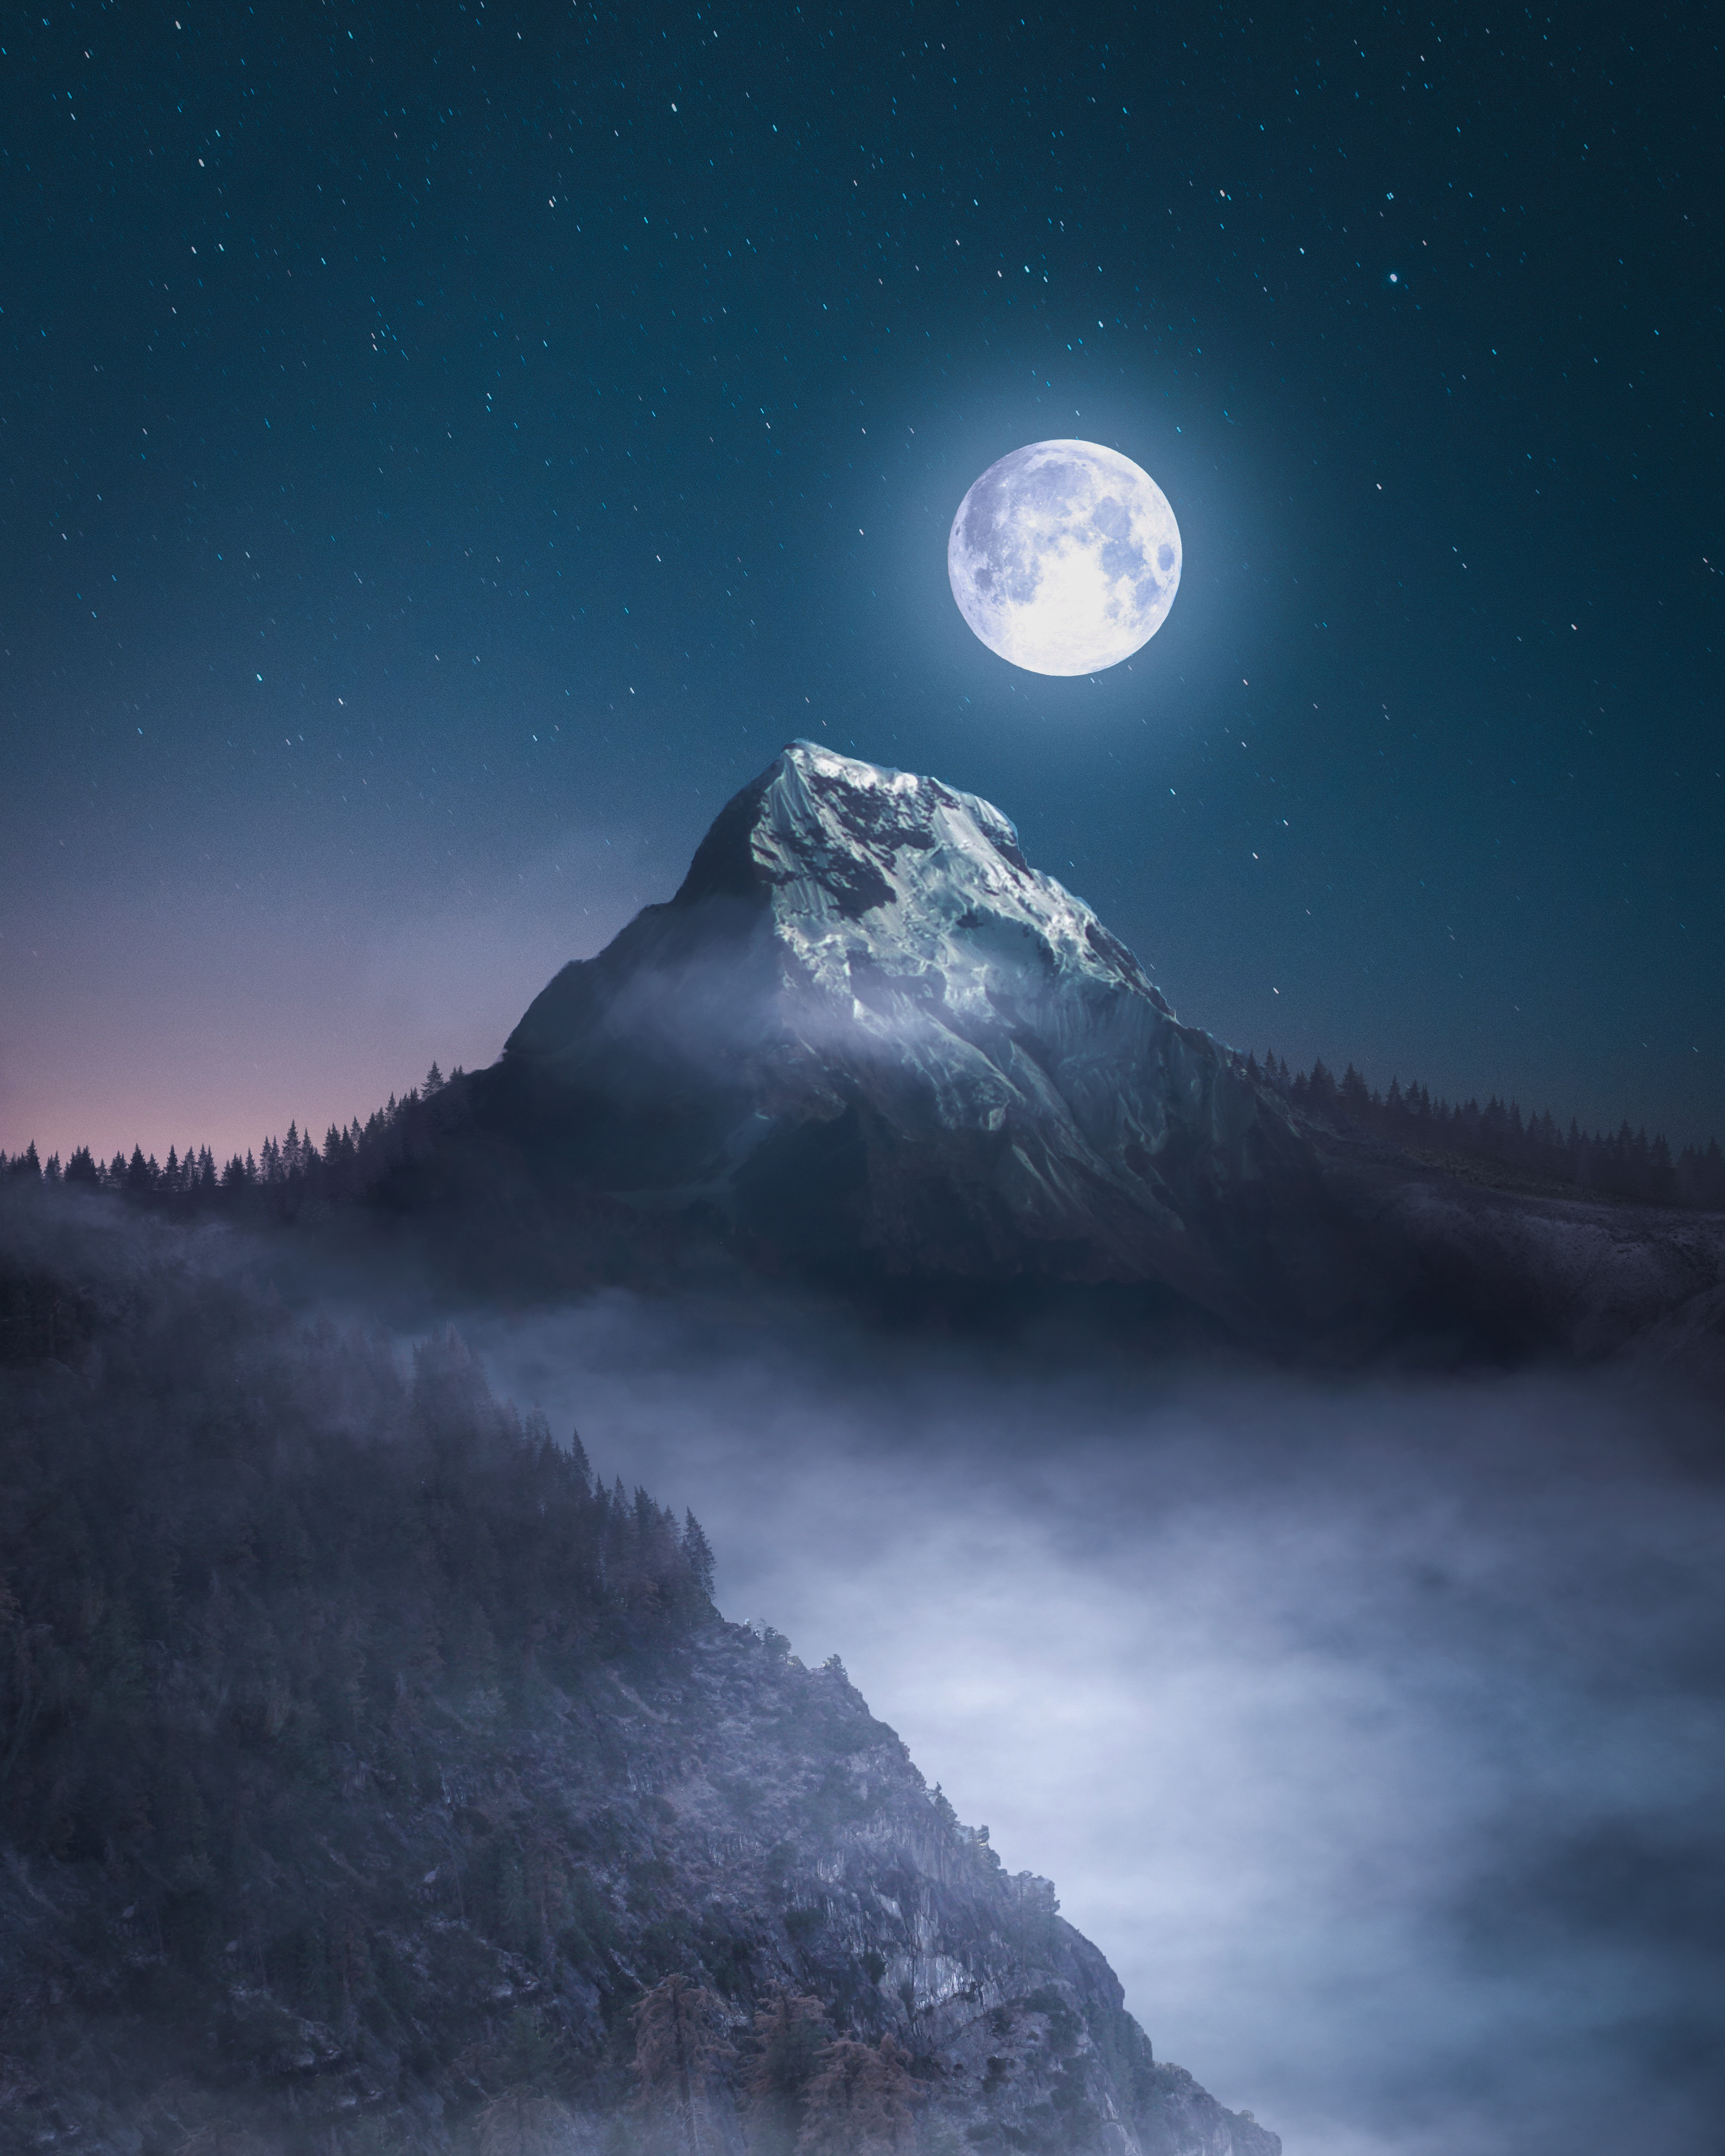
sky, nature, atmosphere, moon, daytime, astronomical object, outer space, night, mountain, darkness, computer wallpaper, mountain range, moonlight, midnight, celestial event, dawn, space, landscape, mount scenery, universe